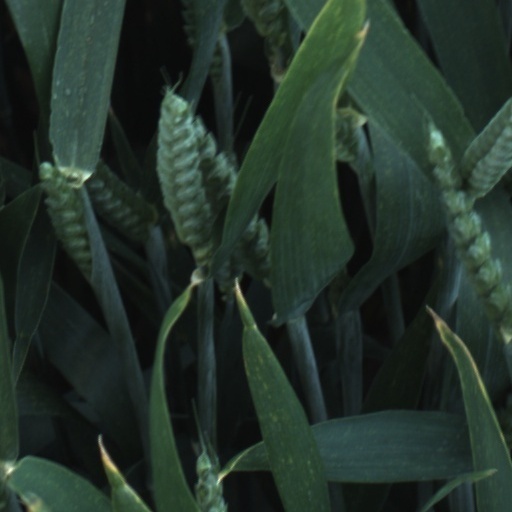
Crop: wheat